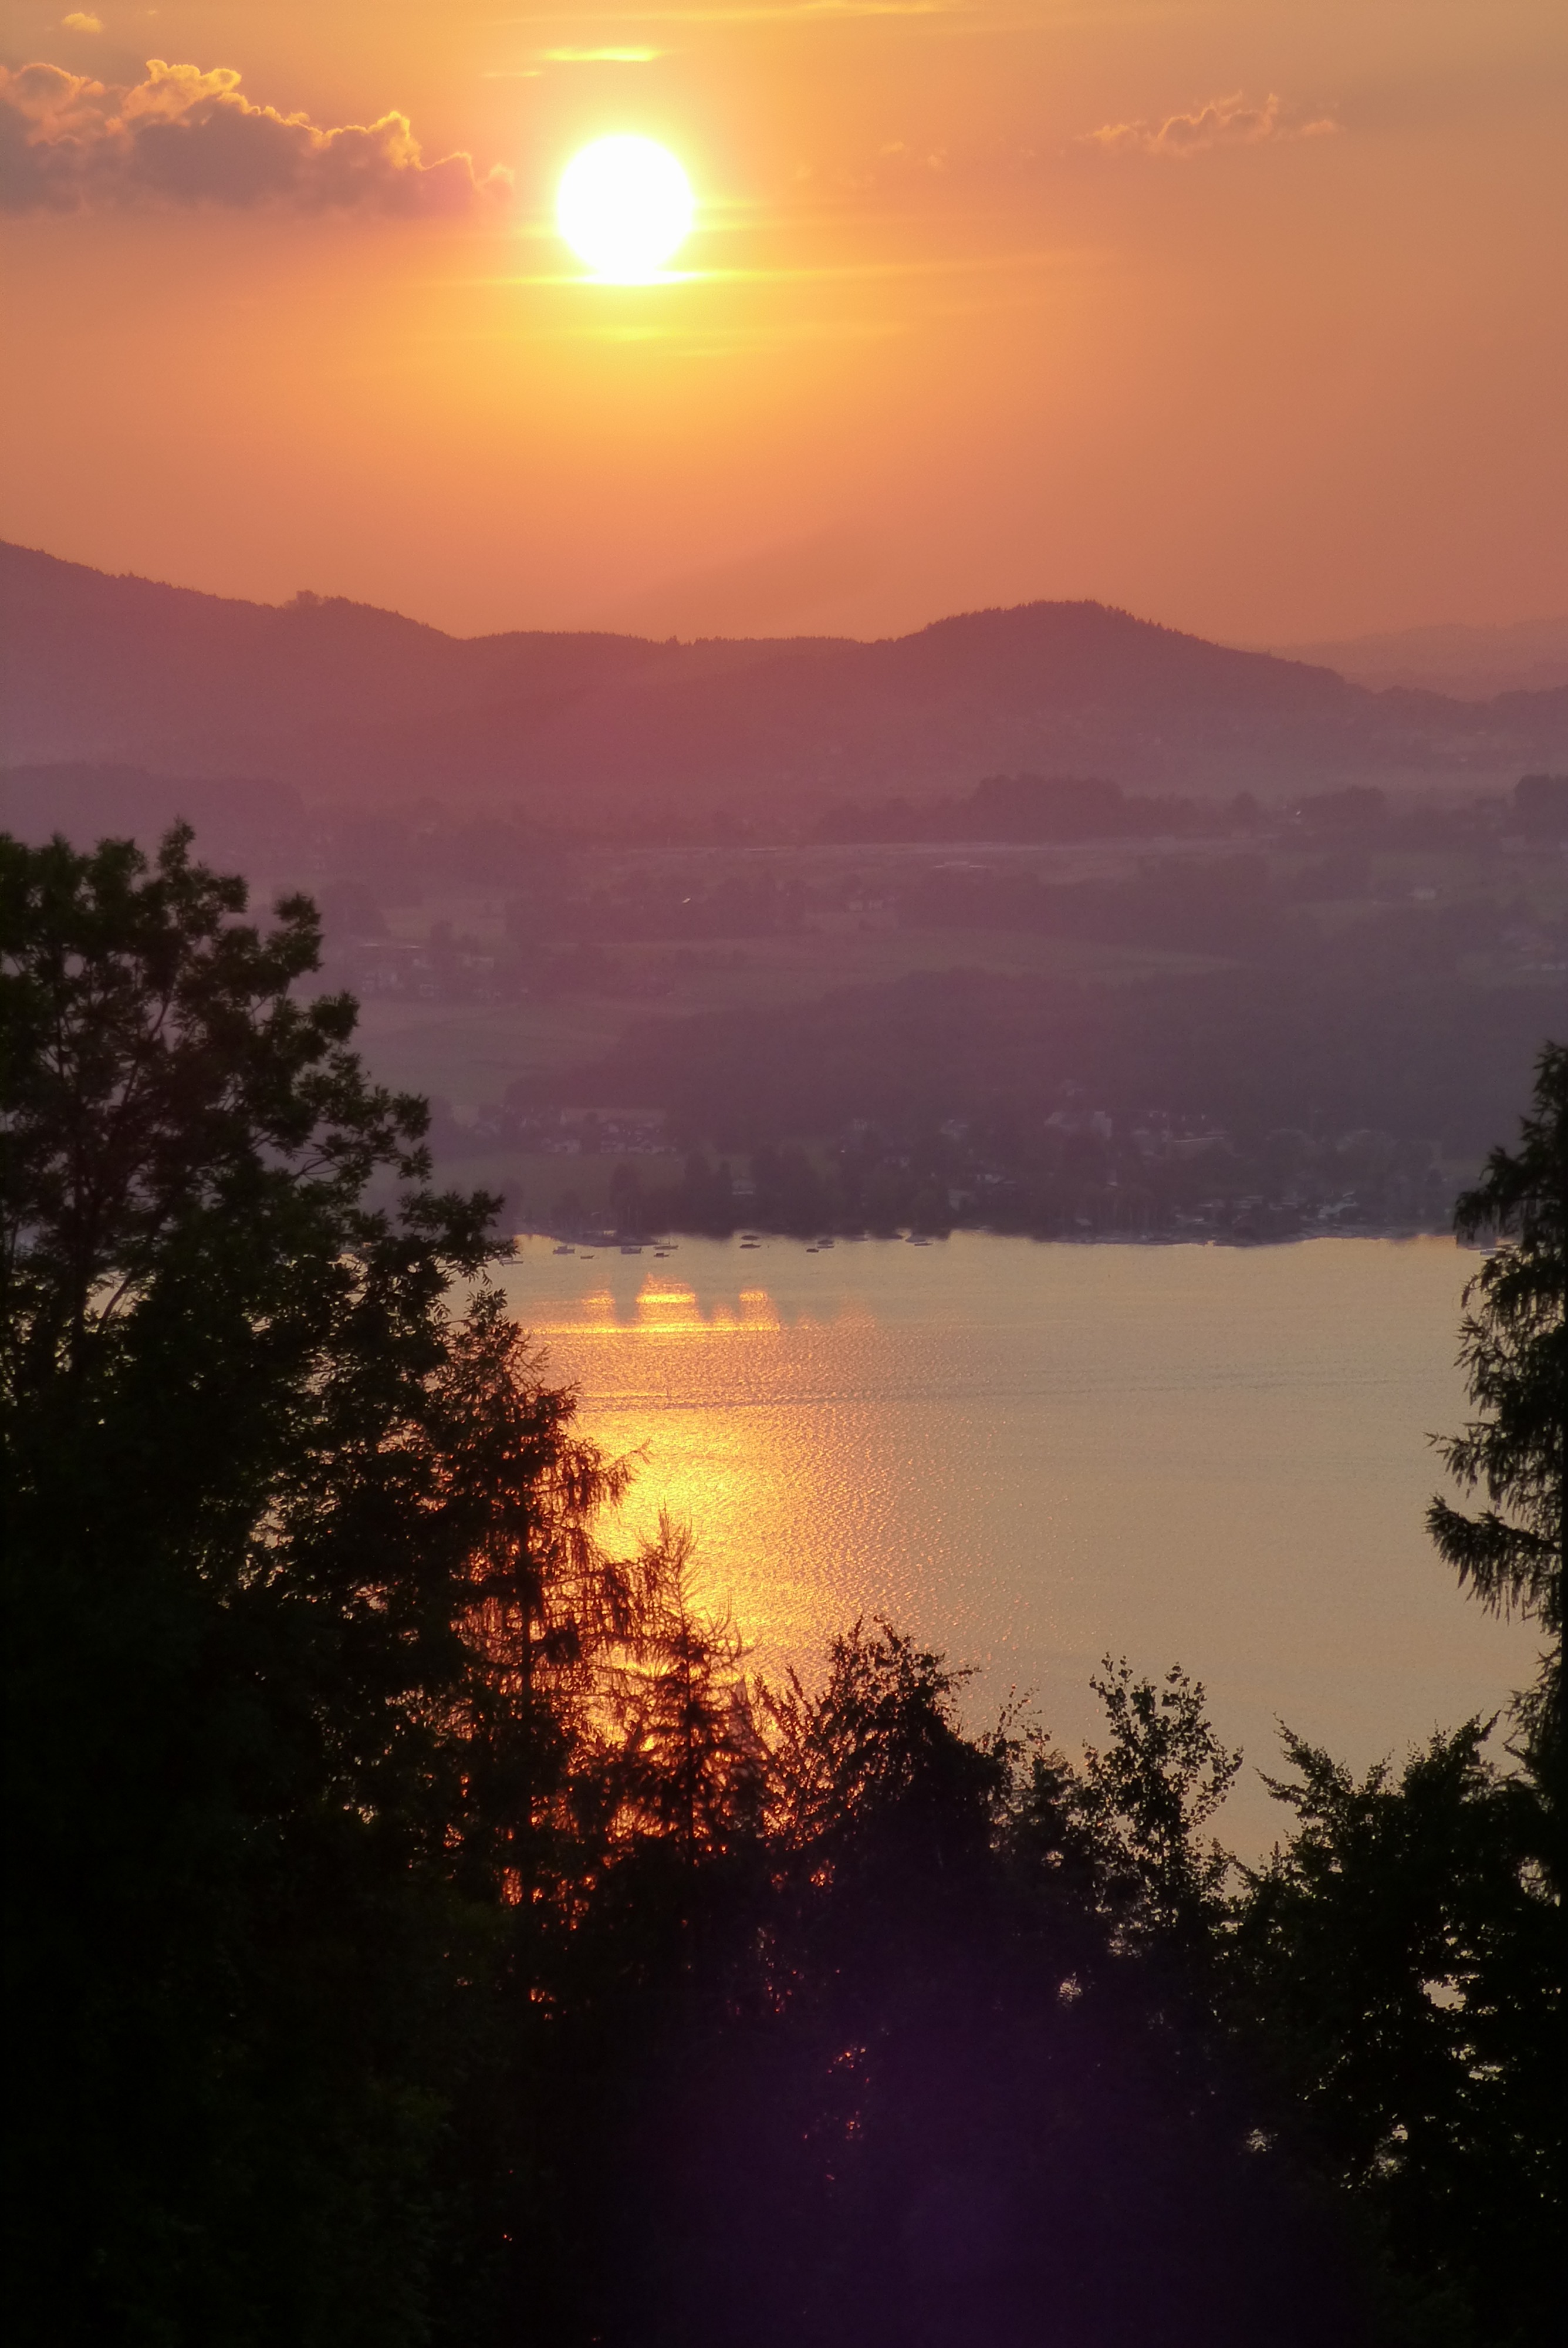
nature, mountain, cloud, sky, sun, sunrise, sunset, mist, sunlight, morning, hill, lake, dawn, dusk, evening, mountains, abendstimmung, afterglow, attersee, astronomical object, atmospheric phenomenon, red sky at morning